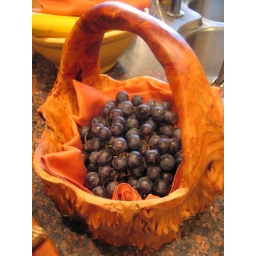
Concord Grapes in a wooden bowl